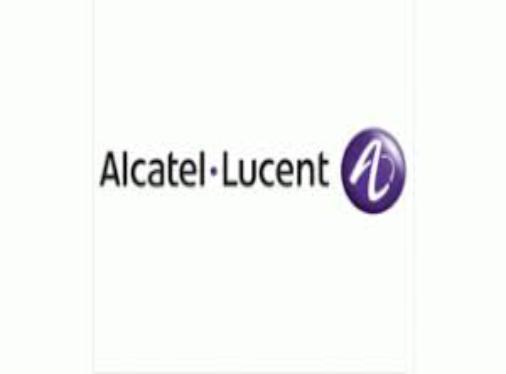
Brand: Alcatel-1
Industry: Electronic